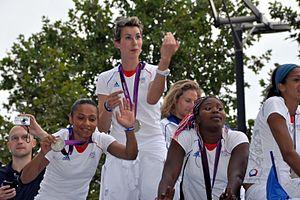
Défilé des médaillés français des JO 2012. De gauche à droite
La France participe aux Jeux olympiques de 2012 à Londres au Royaume-Uni du 27 juillet au 12 août 2012. Il s'agit de sa 27ᵉ participation à des Jeux olympiques d'été.
Isabelle Yacoubou, un temps nommée Isabelle Yacoubou-Dehoui, née le 21 avril 1986 à Godomey au Bénin, est une joueuse française de basket-ball originaire du Bénin.